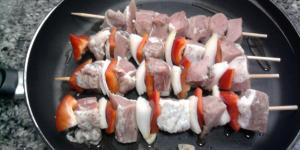
brochettes de cerdo con cebollas y jamones